Grantley Harbor

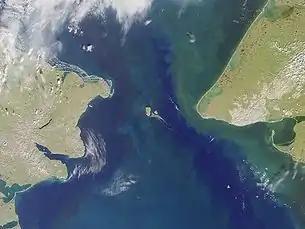
A satellite image of the Bering Strait. Port Clarence Bay is the large bight in the southeast; Grantley Harbor extends inland to the east of it.

Grantley Harbor (native name, Kaviak) is a waterway located at the bay of Port Clarence, Alaska, on the Seward Peninsula in the U.S. state of Alaska. The inner harbor at the entrance to the northeast corner of the bay was named after Lord Grantley.